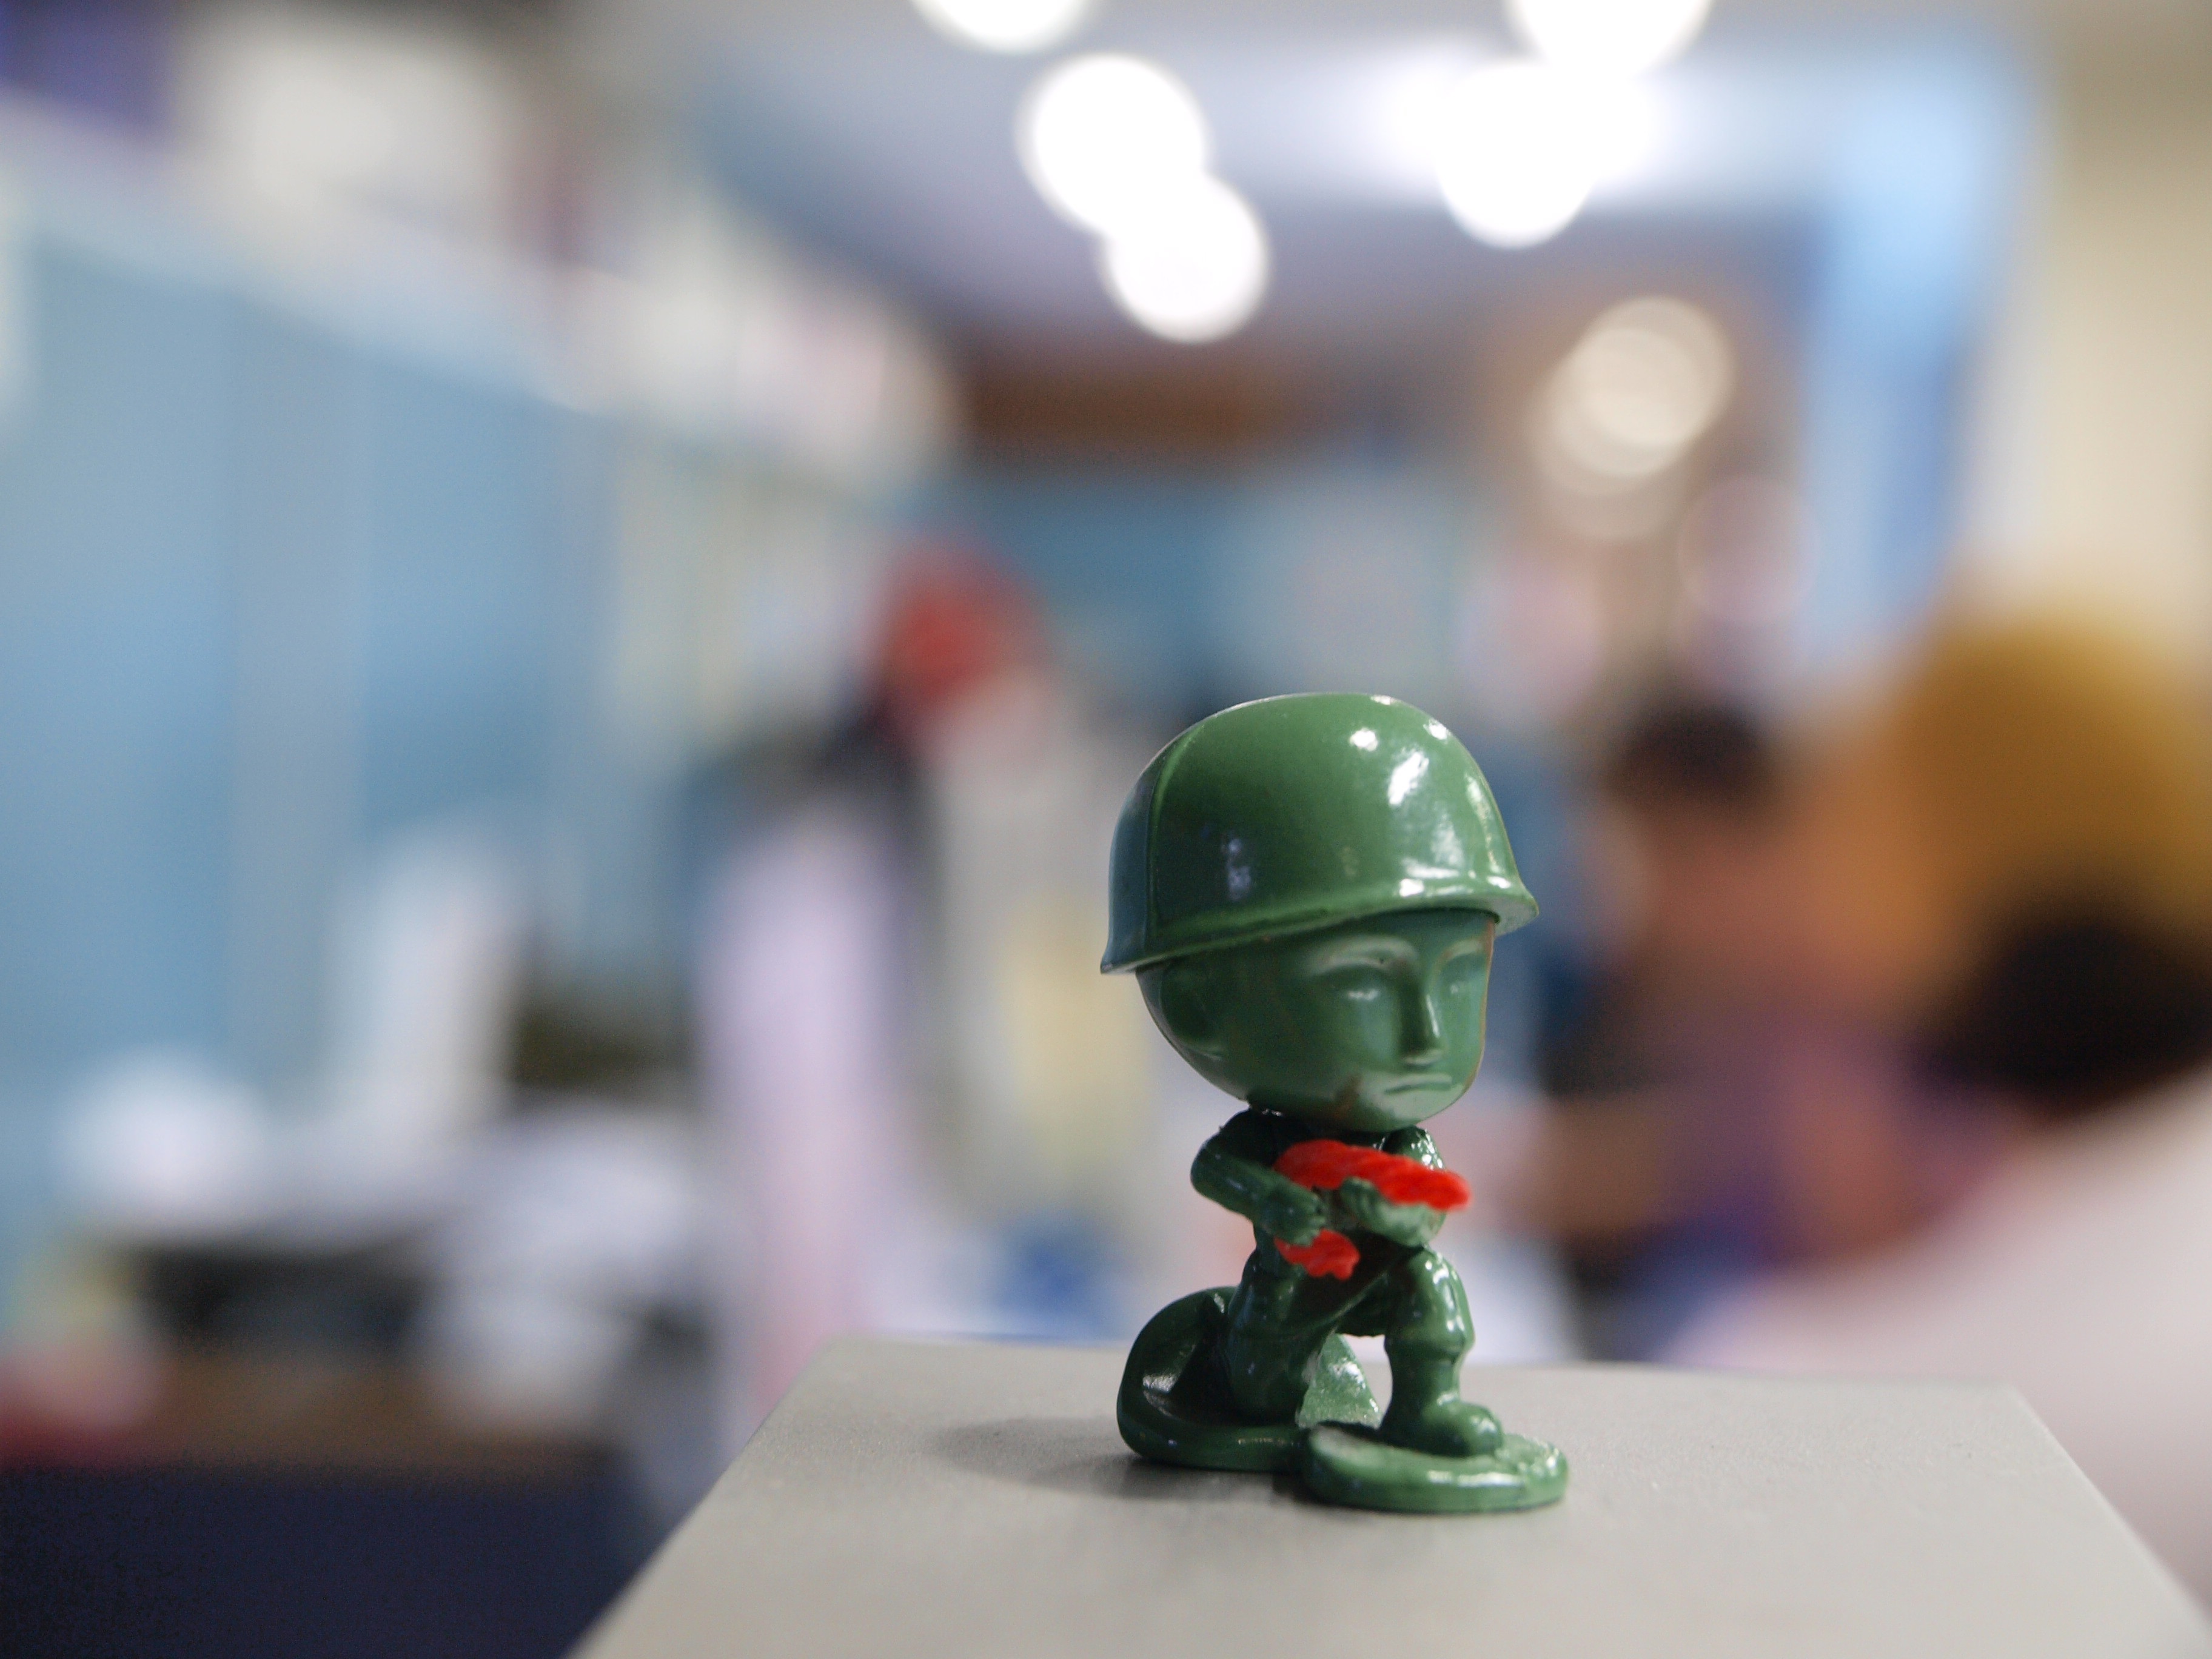
technology, play, green, soldier, toy, miniature, war, figurine, conflict, personal protective equipment